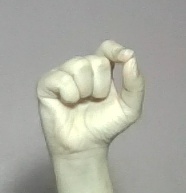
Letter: fa